Yeovil Olympiads Athletics Club

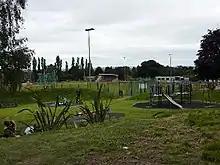
The athletics stadium behind the play area

Yeovil Olympiads Athletics Club was the first track and field athletics club in Yeovil, Somerset, England. The club is based at the Bill Whistlecroft Athletics Arena, formerly Yeovil Arena before it was renamed on 14 September 2014.